Unionism in Ireland

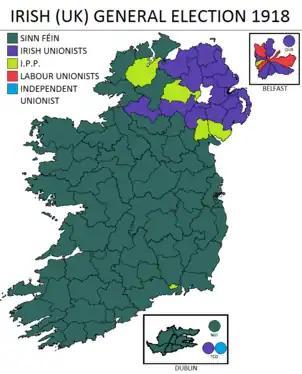
The 1918 general election result in Ireland. Sinn Féin sweeps the south and west

In 1905, the Ulster Unionist Council was established to bring together unionists in the north including, with 50 of 200 seats, the Orange Order. Until then, unionism had largely placed itself behind Anglo-Irish aristocrats valued for their high-level connections in Great Britain. The UUC still accorded them a degree of precedence. Castlereagh's descendant and former Lord Lieutenant of Ireland, The 6th Marquess of Londonderry, presided over its executive. The Council also retained the services of Carson, from 1892 MP for Dublin University and supported him from 1910 as leader of the Irish Unionist parliamentary party. But marshalled by Captain James Craig, a millionaire director of Belfast's Dunville Whiskey, it was northern employers who undertook the real political and organisational work.